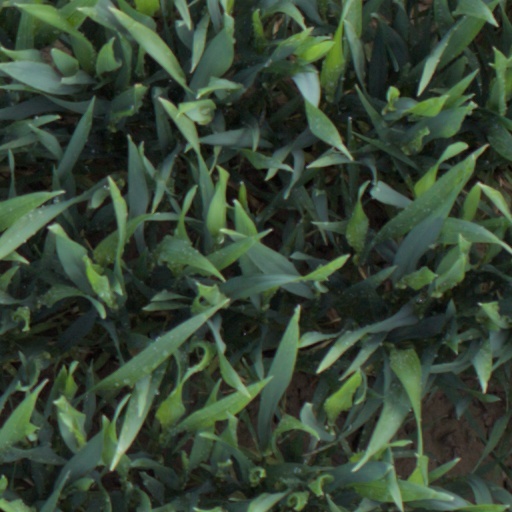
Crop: wheat